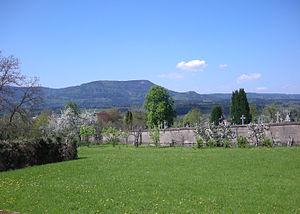
Bertrimoutier est une commune française située dans le département des Vosges, en région Grand Est.